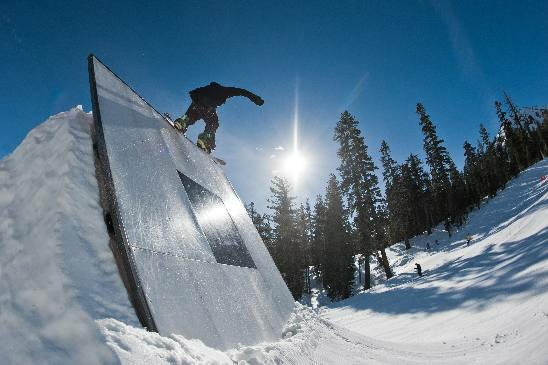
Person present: No